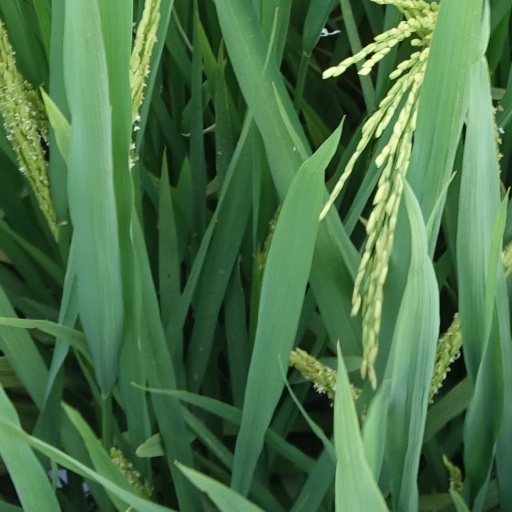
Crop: rice